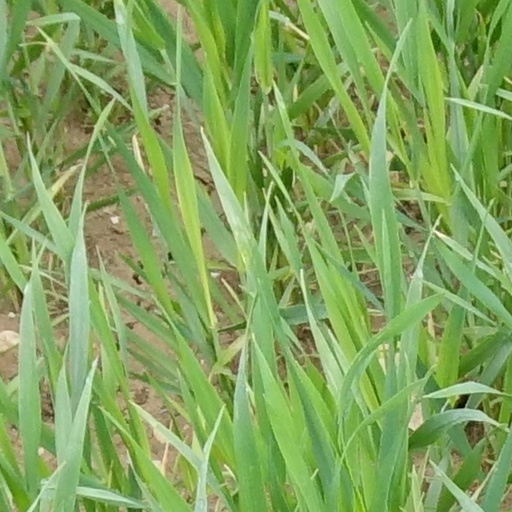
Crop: wheat